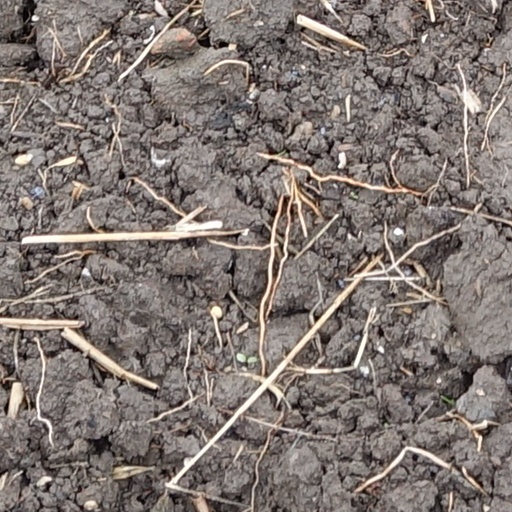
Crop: wheat